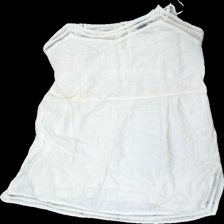
View: front
Type: Top
Category: Ladies
Brand: Lindex
Colors: White
Material: 100% viscose
Pattern: Lace
Cut: Regular, Loose
Size: 42
Season: All
Holes: Major
Damage: torn lace
Damage location: top center
Price range: <50
Recommended usage: Export